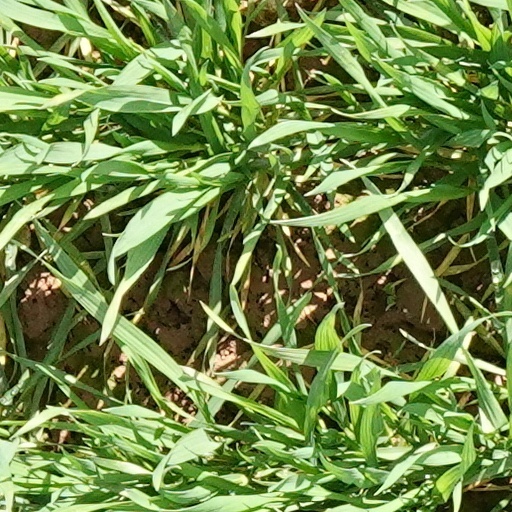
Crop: wheat